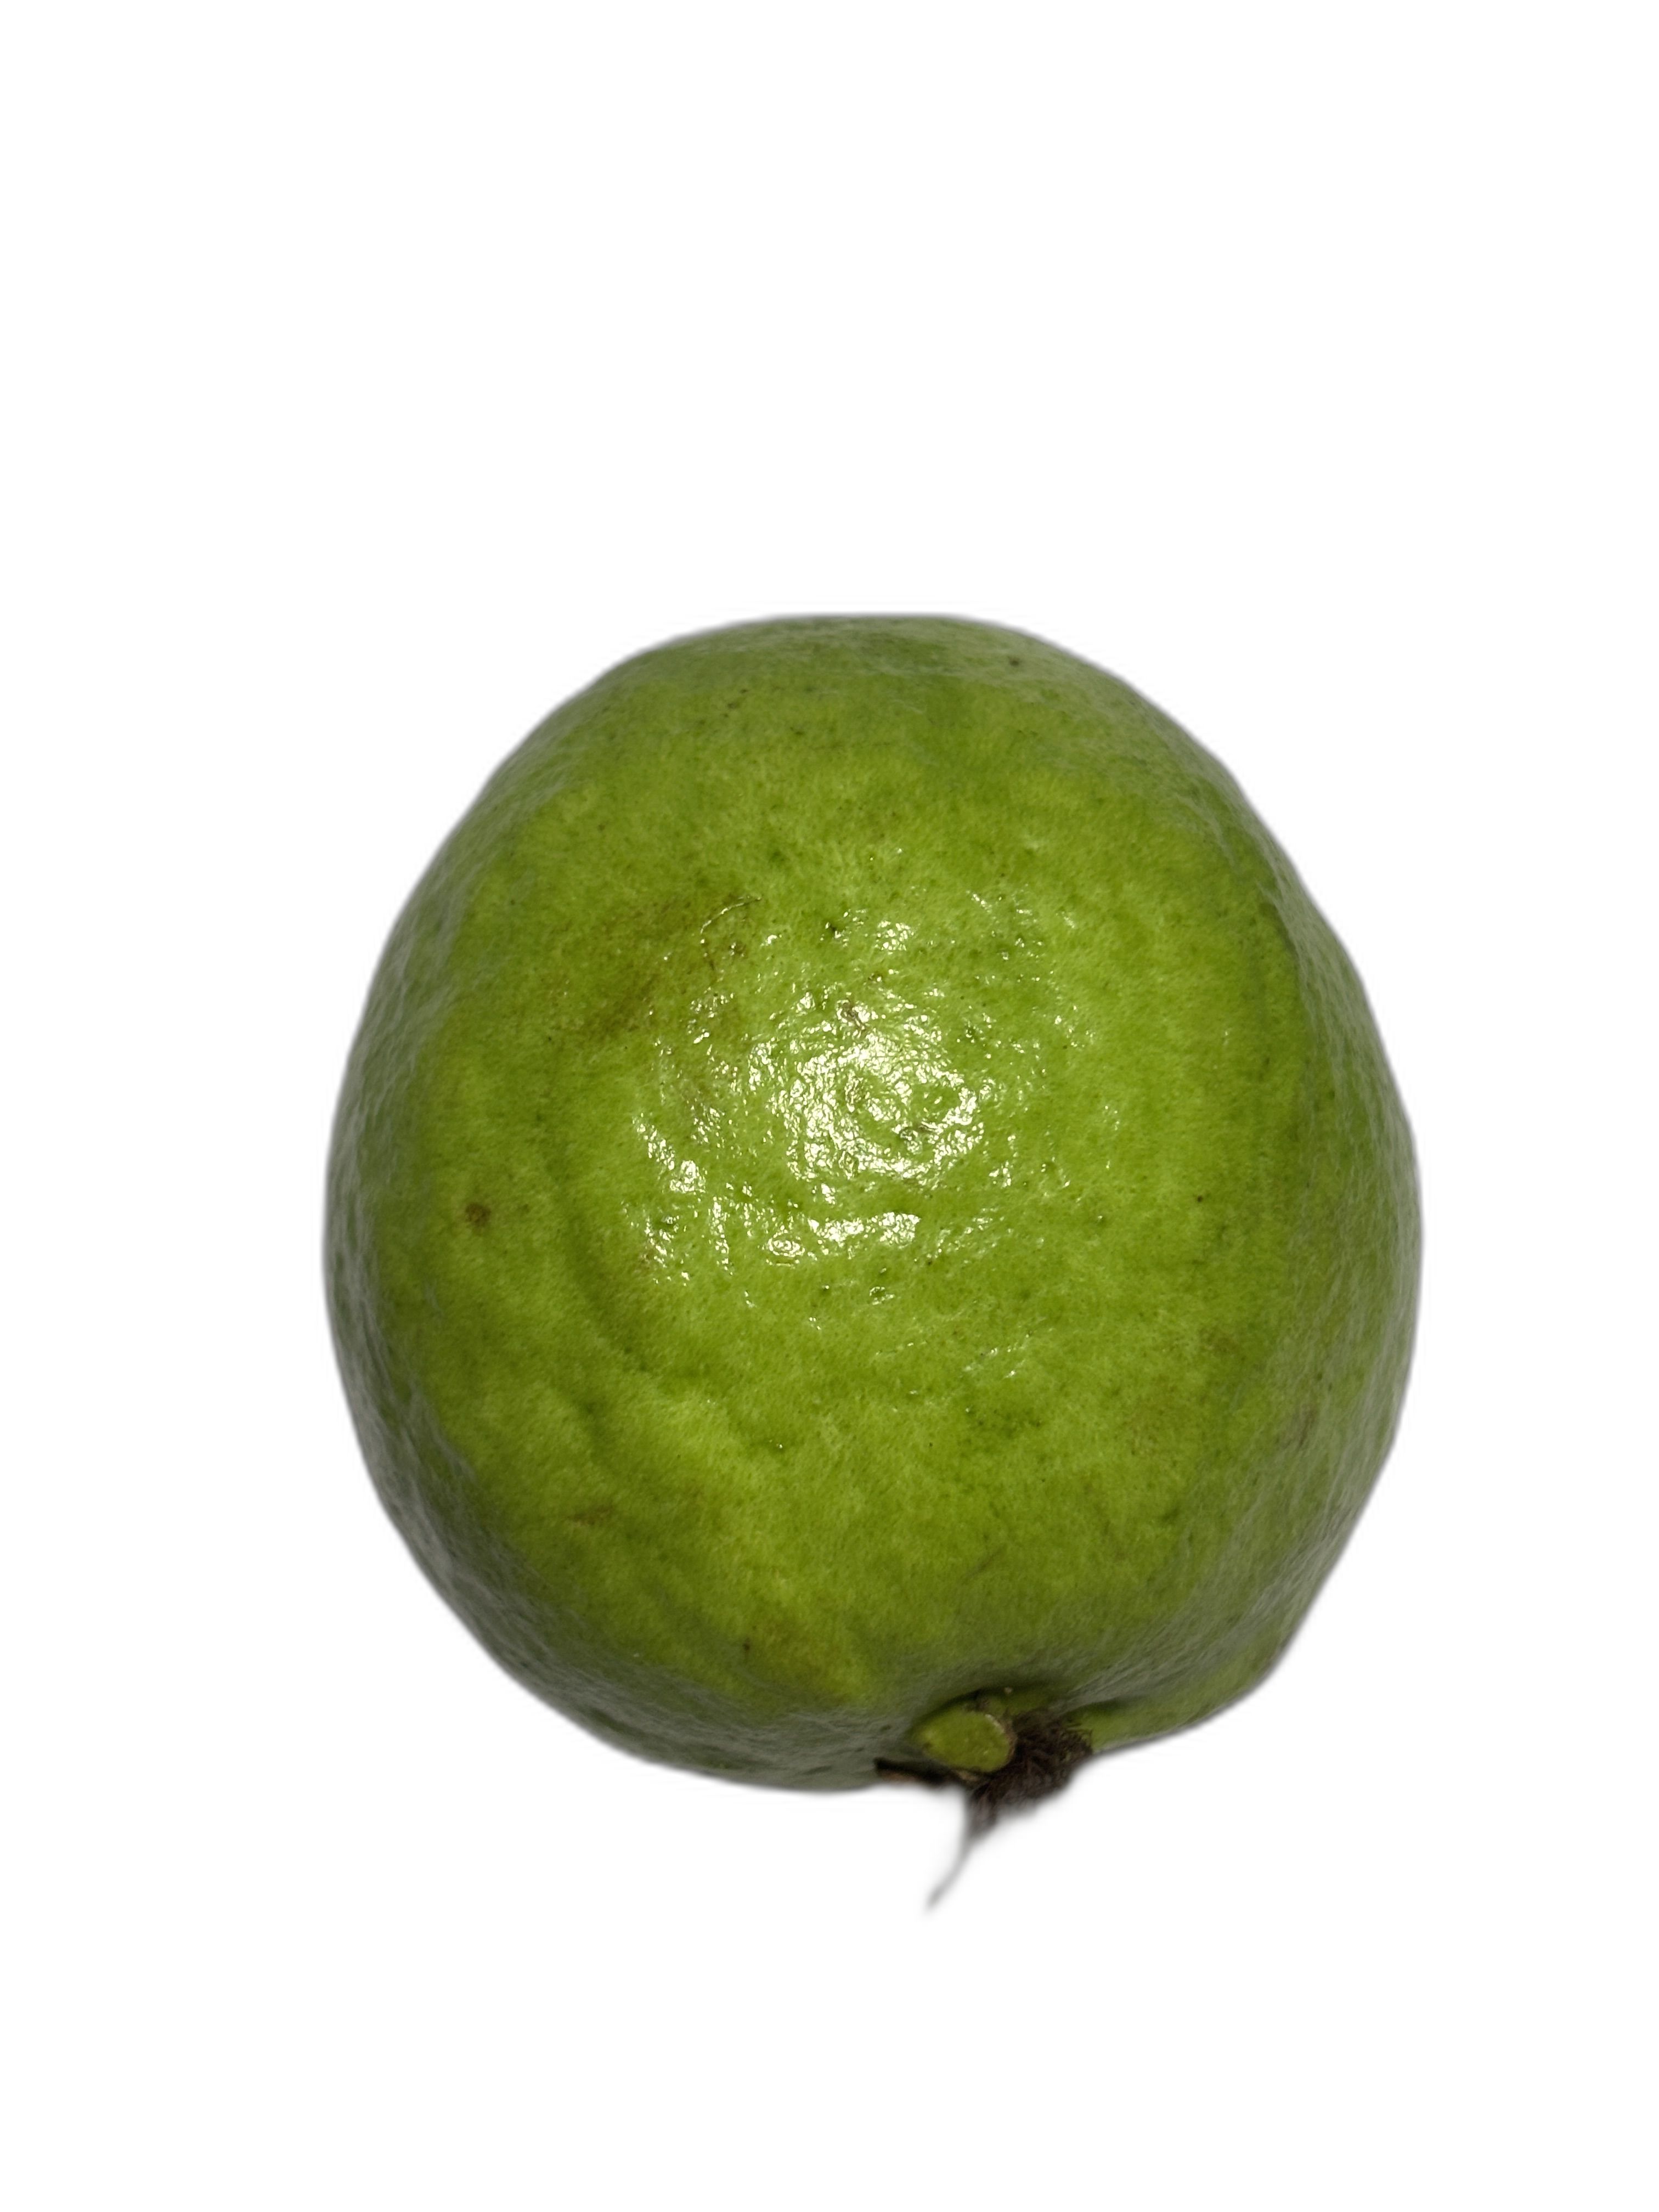
Plant part: fruit
Disease: Healthy